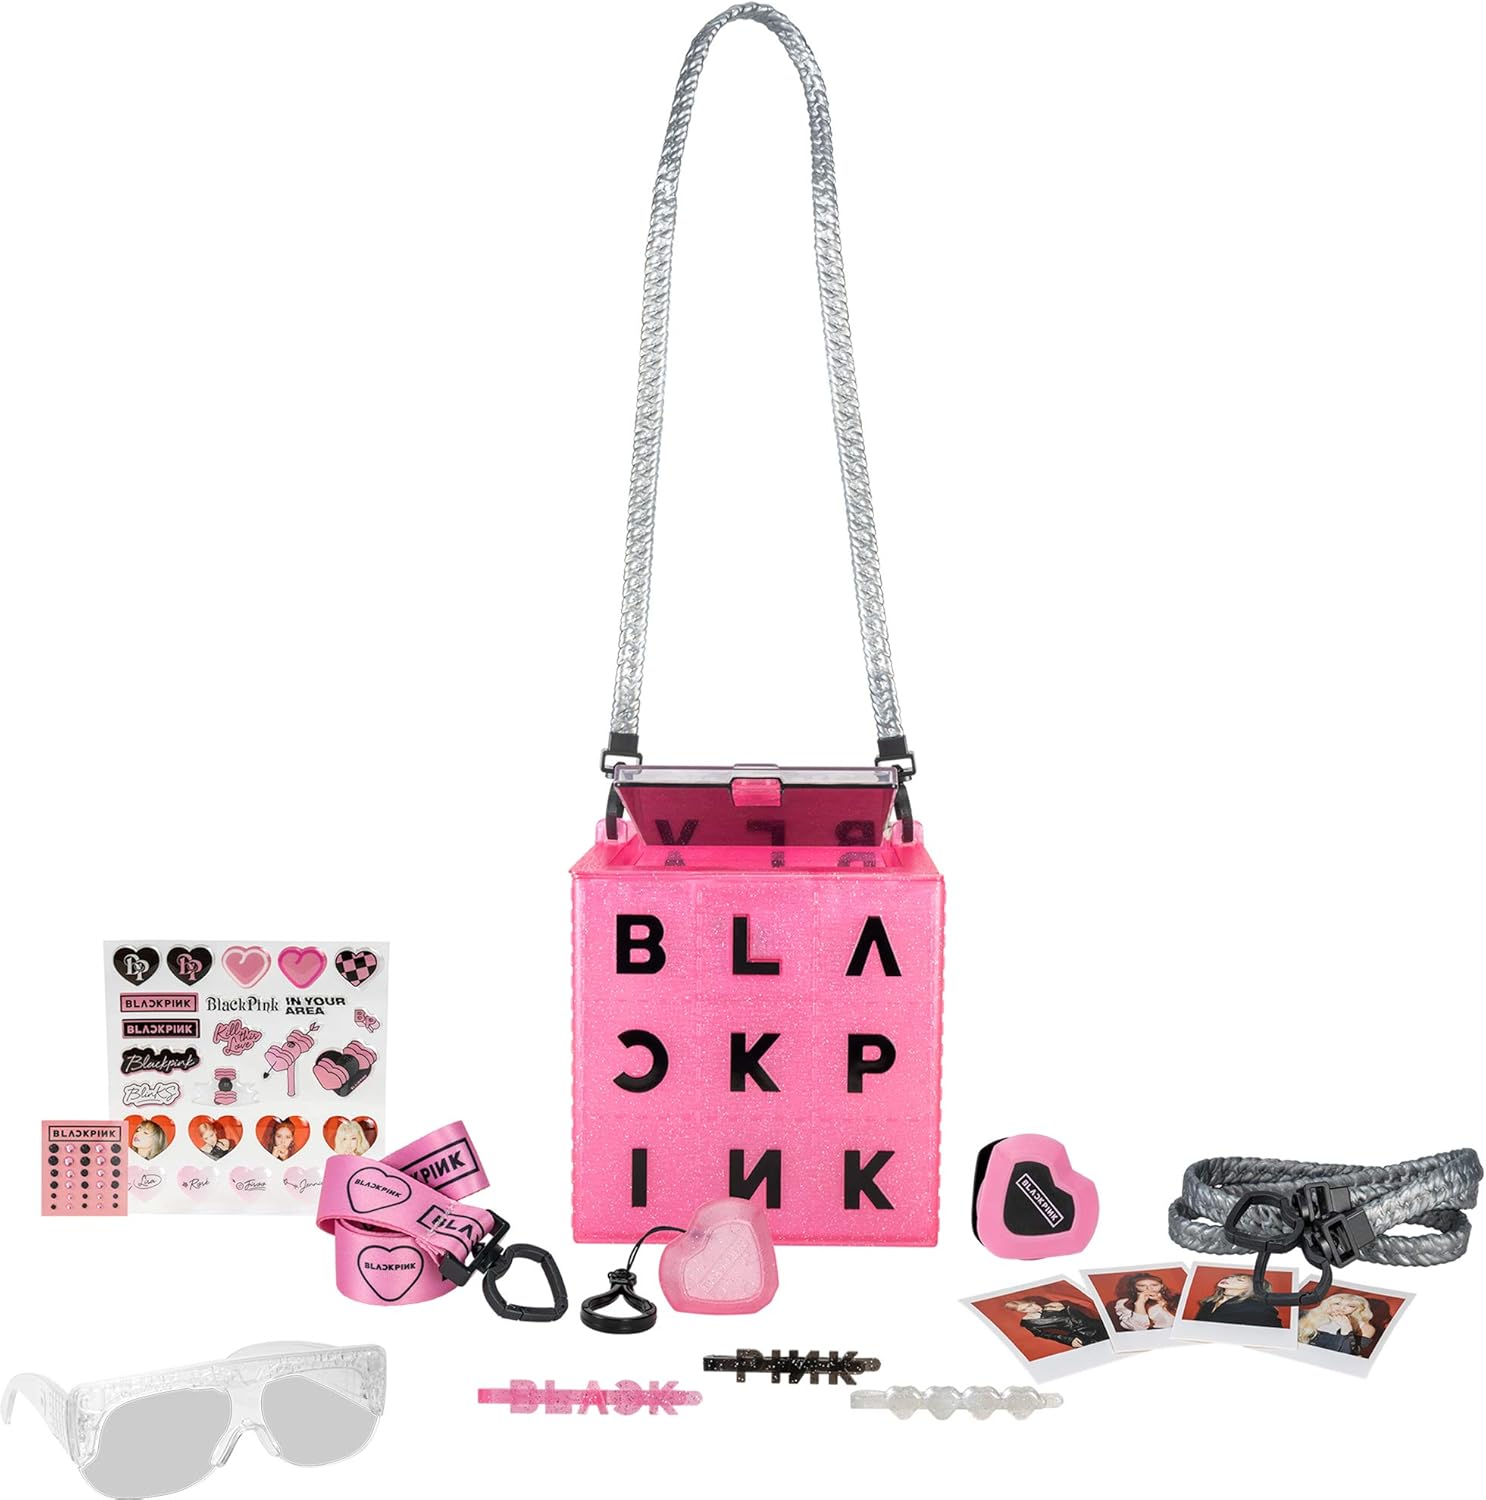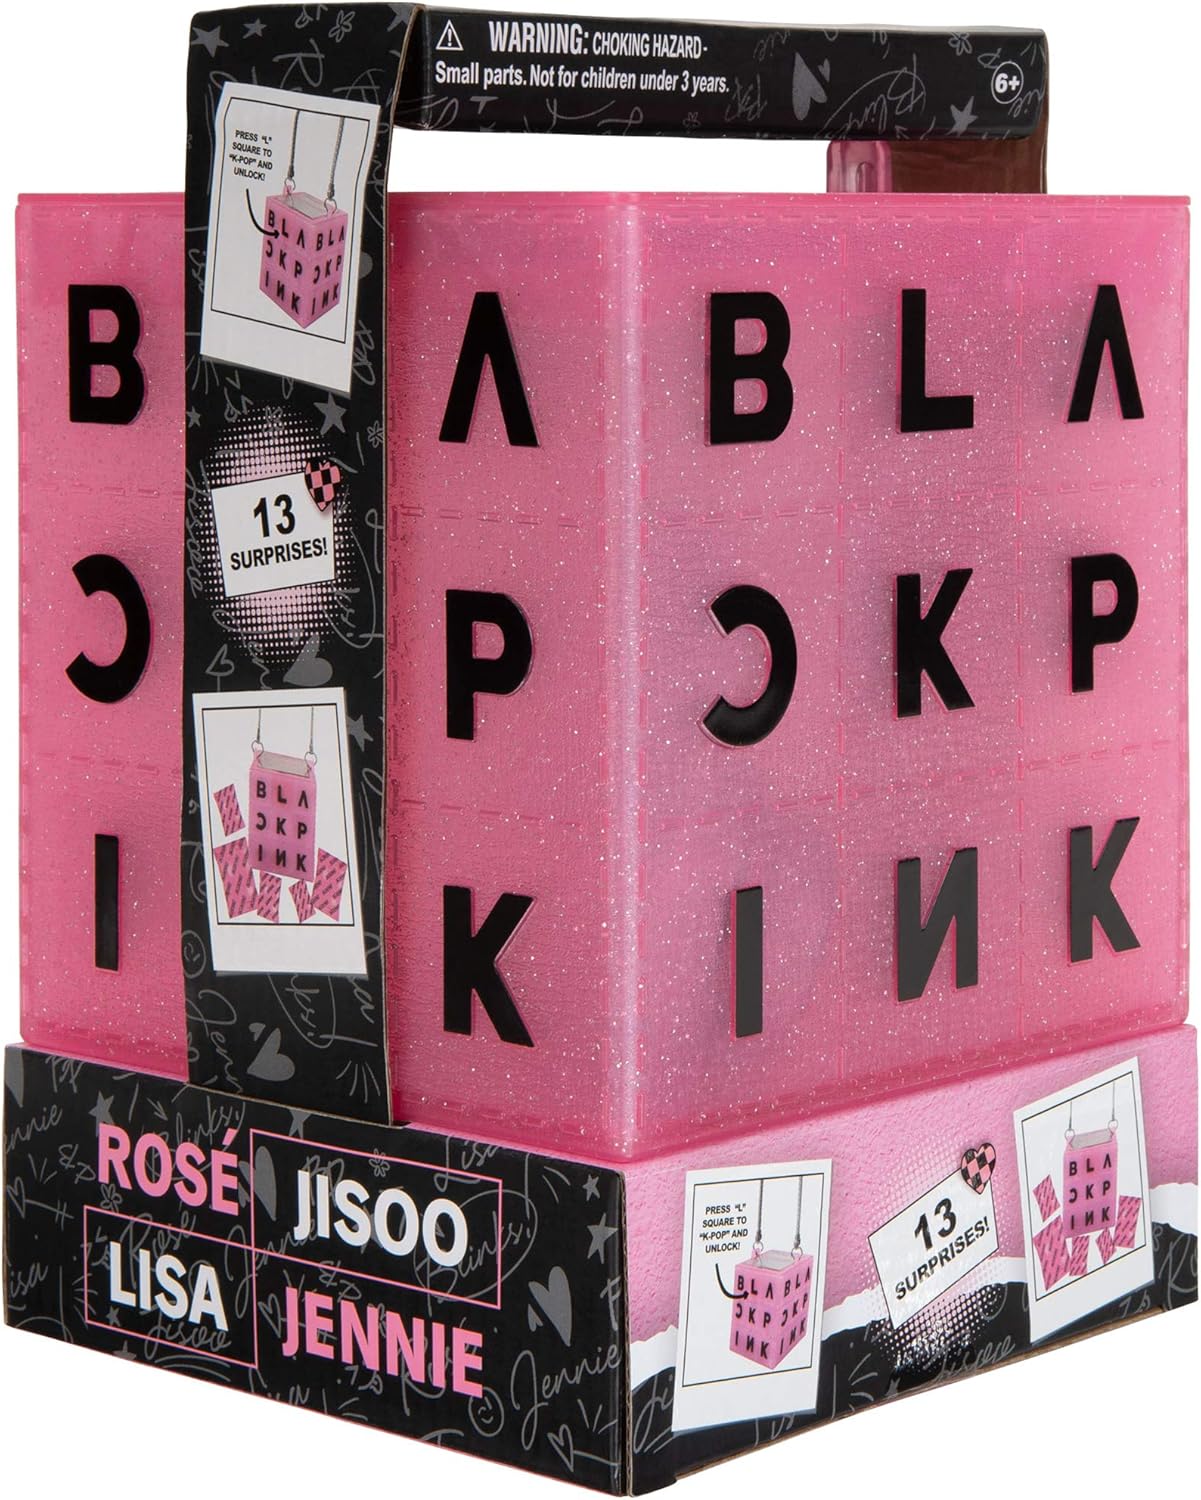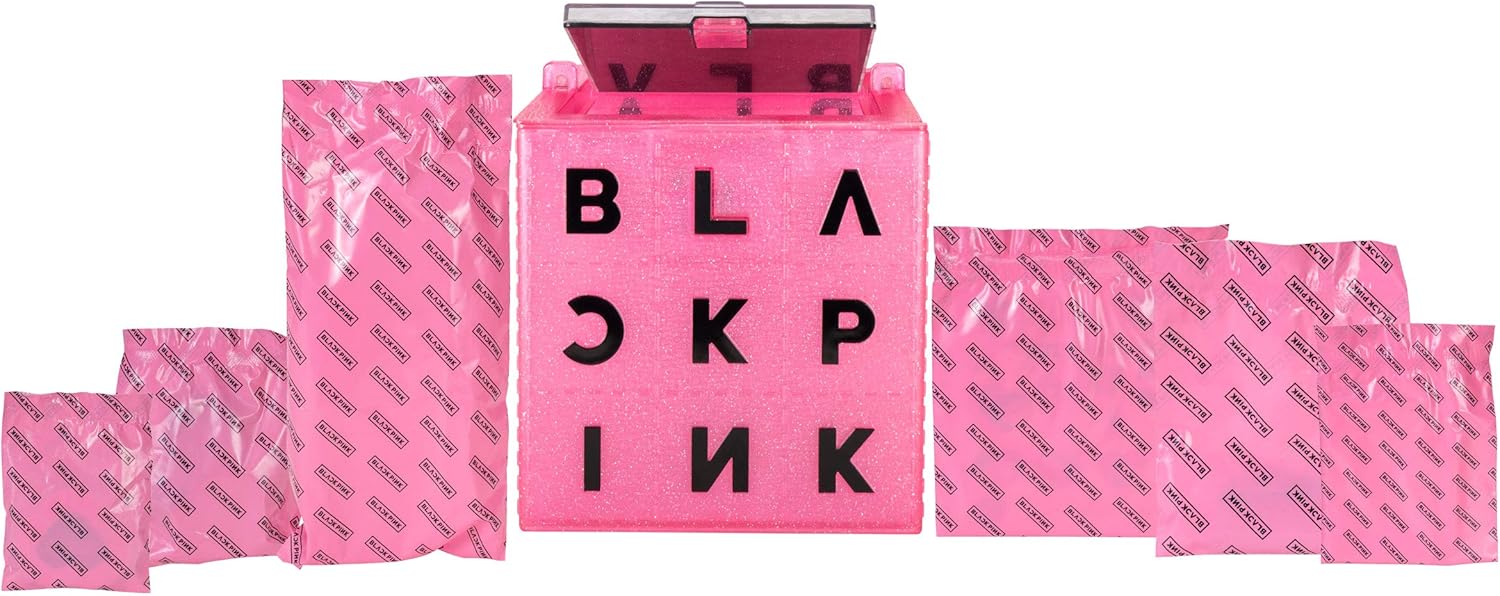
Blackpink VIP All Access Box - Includes 13 Surprises Inside, Like: Stickers, Polaroids of Lisa, Jennie, Jisoo & Rose, Phone Stand, Keychain/Lanyard, Glitter Barrettes, and Glitzy Glasses
Category: Toys & Games
BLACKPINK’s in your area and now they’re in your shopping carts. Get ready to sing, dance, and head backstage with the VIP/All Access Box. This deluxe fan box is the perfect gift for every BLACKPINK fan. The VIP/All Access Box is loaded with 13 amazing surprises. The fan box even includes a replica of Lisa’s glasses from the Kill This Love music video, and high-fashion photo cards of Lisa, Jennie, Rose, and Jisoo. The case, inspired by BLACKPINK’s first mini album Squared Up, even doubles as a trendy purse for you to bring out and about. Whether you’re getting BLACKPINK concert ready or are just the ultimate BLACKPINK fan, this VIP/All Access box is for you. So Ddu-Du Ddu-Du you want one?.
Features: BLACKPINK’s in your area and now they’re in your shopping carts Get ready to sing, dance, and head backstage with the VIP/All Access Box | This deluxe fan box is the perfect gift for every BLACKPINK fan | The VIP/All Access Box is loaded with 13 amazing surprises | Includes a replica of Lisa’s glasses from the Kill This Love music video, and many more surprises | The case, inspired by BLACKPINK’s first mini album Squared Up, doubles as a trendy purse | Ddu-Du Ddu-Du you want one?